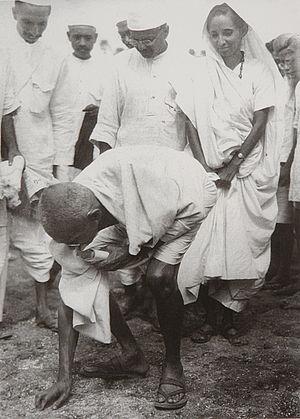
Gandhi à Dandi, sud du Gujarat, ramassant du sel sur la plage le 5 avril 1930, à la fin de la Marche du Sel.
La non-violence est un principe du christianisme, des religions de l'Inde, de l'islam et de la philosophie qui se définit comme une « opposition à la violence sans nuire ou causer du tort à autrui ».
L'histoire du sel commence au moment où l'homme tente de s'impliquer dans la production effective de son alimentation et sa conservation en toutes saisons.
La Journée internationale de la non-violence est une journée internationale qui se déroule annuellement le 2 octobre, date anniversaire de la naissance du Mahatma Gandhi, figure majeure de l'indépendance indienne et pionnier de la non-violence. Cette journée a été choisie par l'assemblée générale des Nations unies et annoncée le 15 juin 2007.
La Vie de Tolstoï est une biographie critique de Léon Tolstoï écrite par Romain Rolland, prix Nobel de littérature 1915, publiée pour la première fois chez Hachette en 1911, en une version revue et augmentée en 1928 à l’occasion du centenaire de la naissance de Tolstoï puis rééditée en 1978 et en 2010 aux Éditions Albin Michel.
La Vie de Tolstoï est une biographie critique de Léon Tolstoï écrite par Romain Rolland, prix Nobel de littérature 1915, publiée pour la première fois chez Hachette en 1911, en une version revue et augmentée en 1928 à l’occasion du centenaire de la naissance de Tolstoï puis rééditée en 1978 et en 2010 aux Éditions Albin Michel.